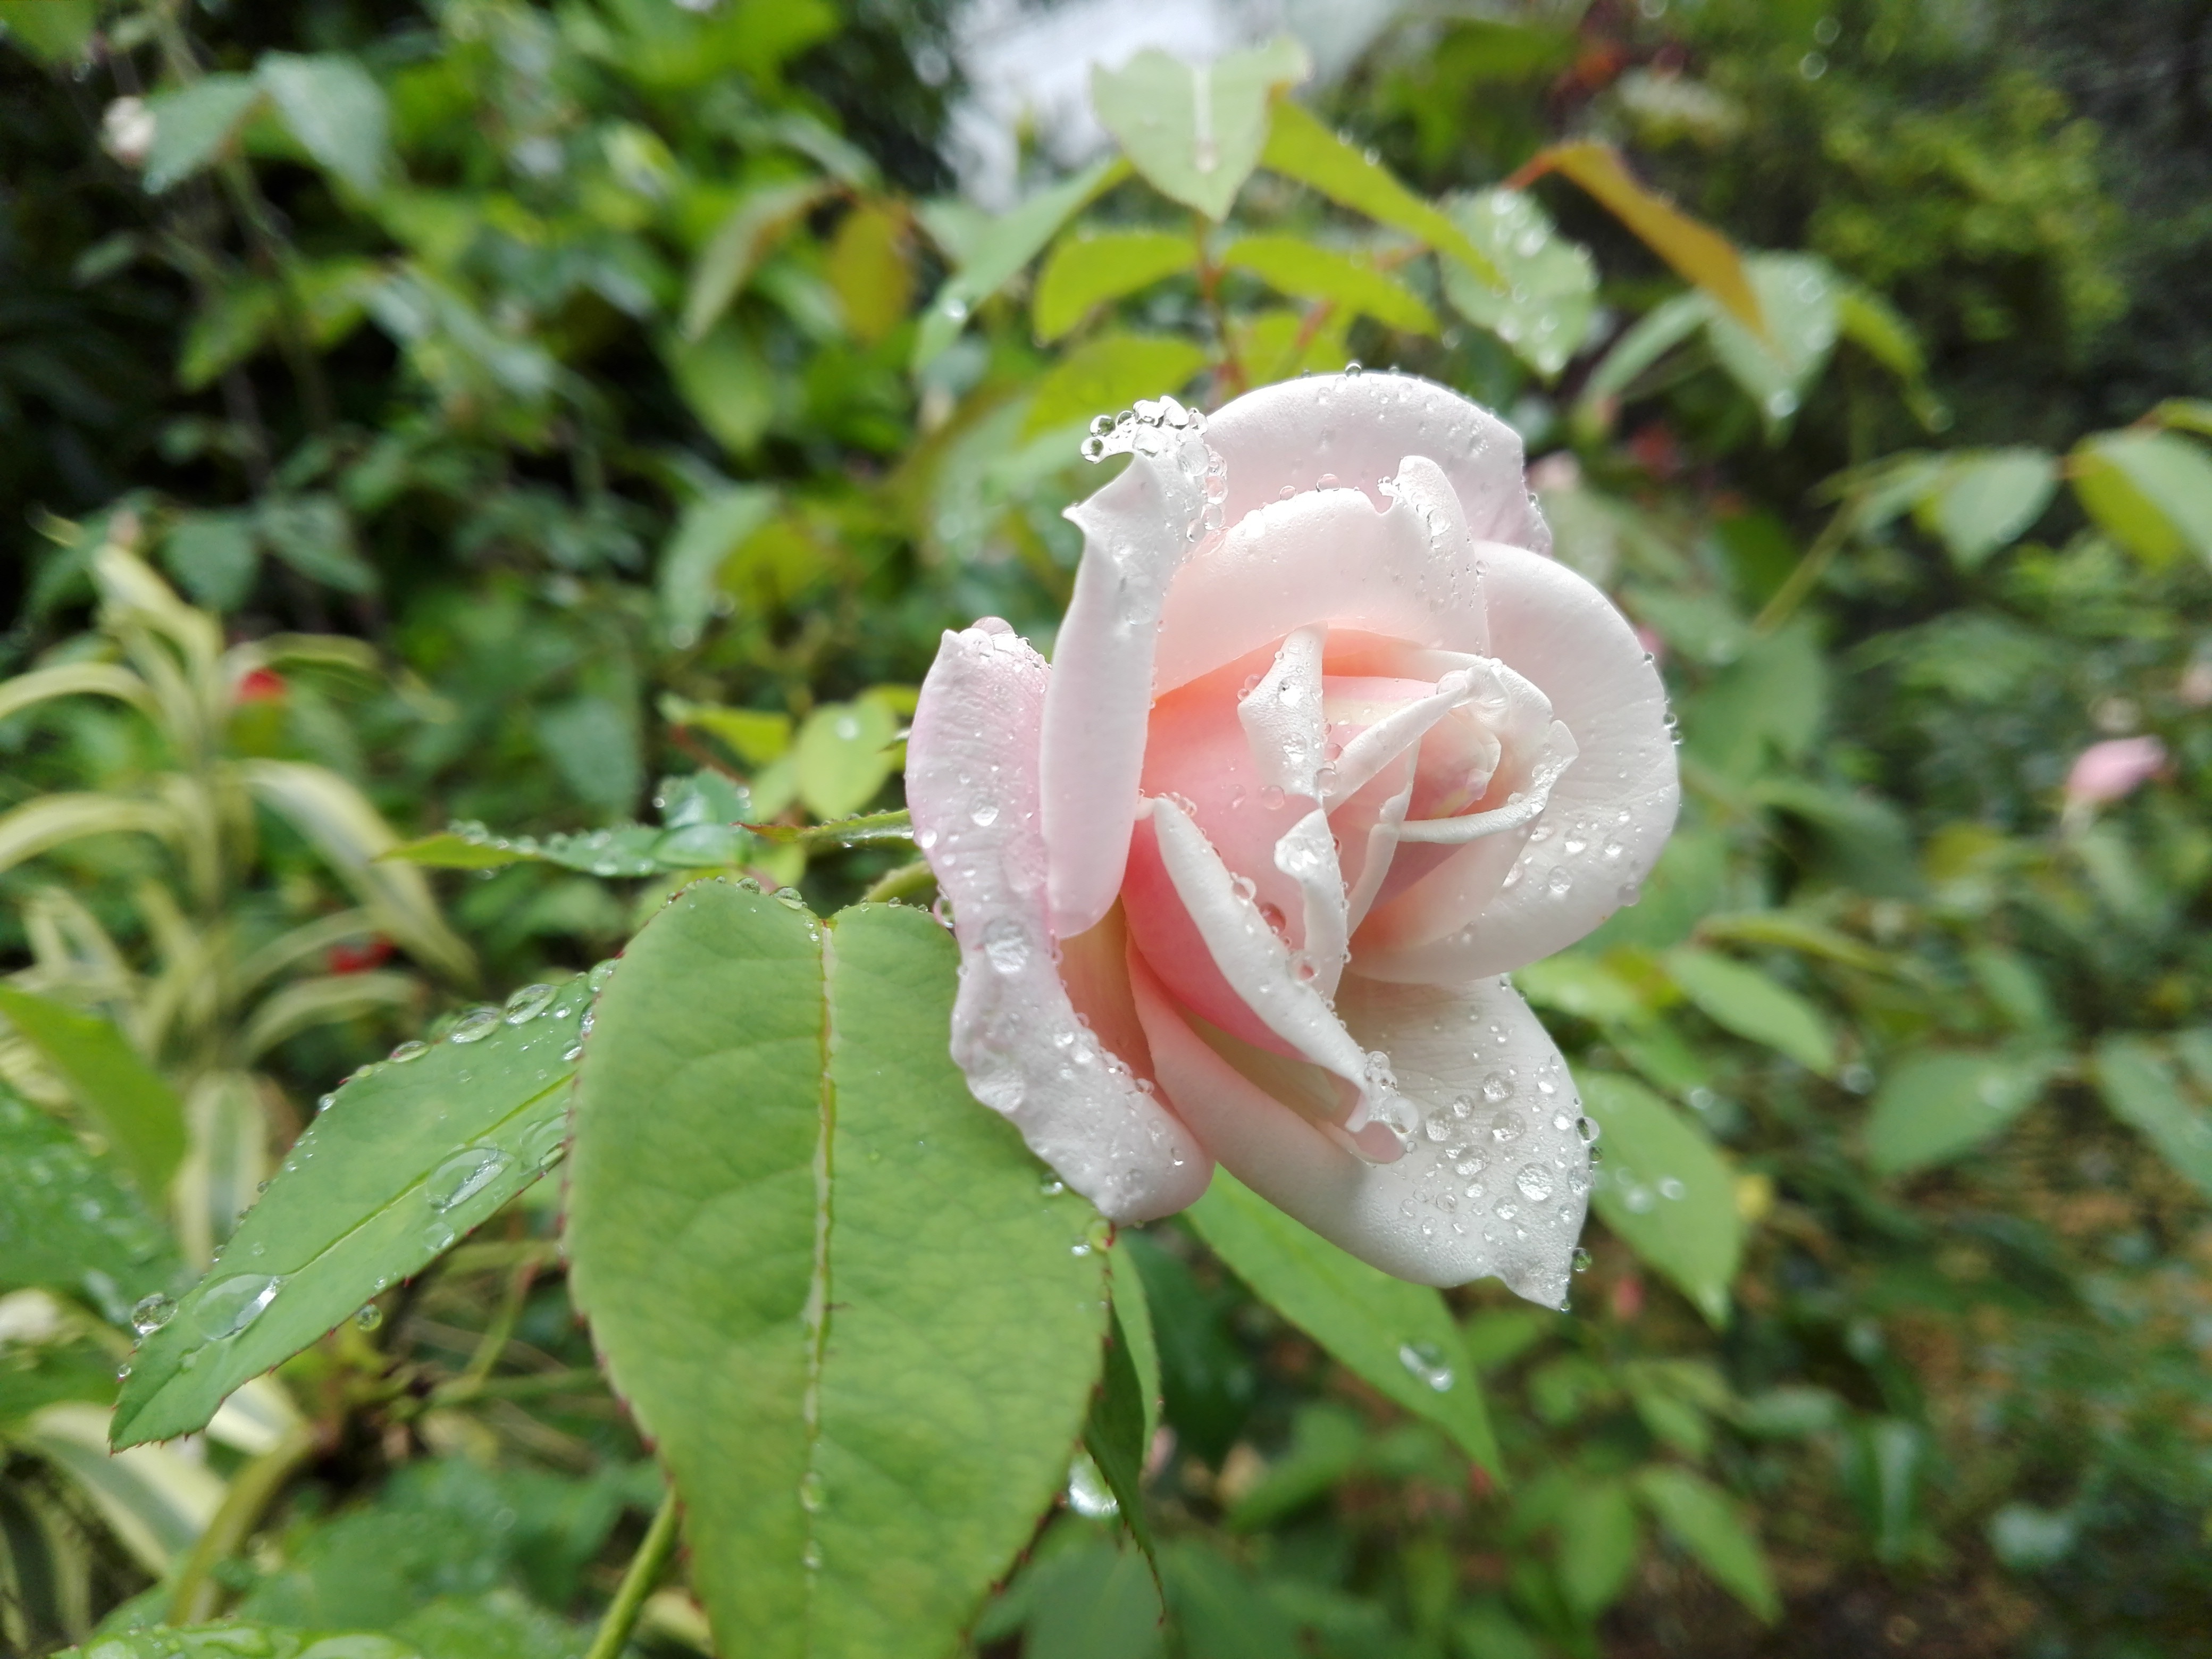
blossom, plant, leaf, flower, rose, botany, flora, shrub, floribunda, flowering plant, garden roses, rose family, land plant, rose order